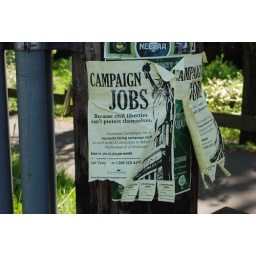
Taped to a telephone pole in Lake Forest Park, WA, near the site of weekly support-the-troops and anti-war rallies.